Jammerbugt Municipality

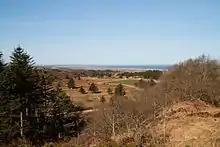
Svinkløv Dune Plantation

There are many nature areas in the municipality, and many of them are protected. The municipality is also located by the Limfjord, which is a large fjord that separates the North Jutlandic Island from mainland Jutland. The fjord is home to a large variety of flora and fauna.